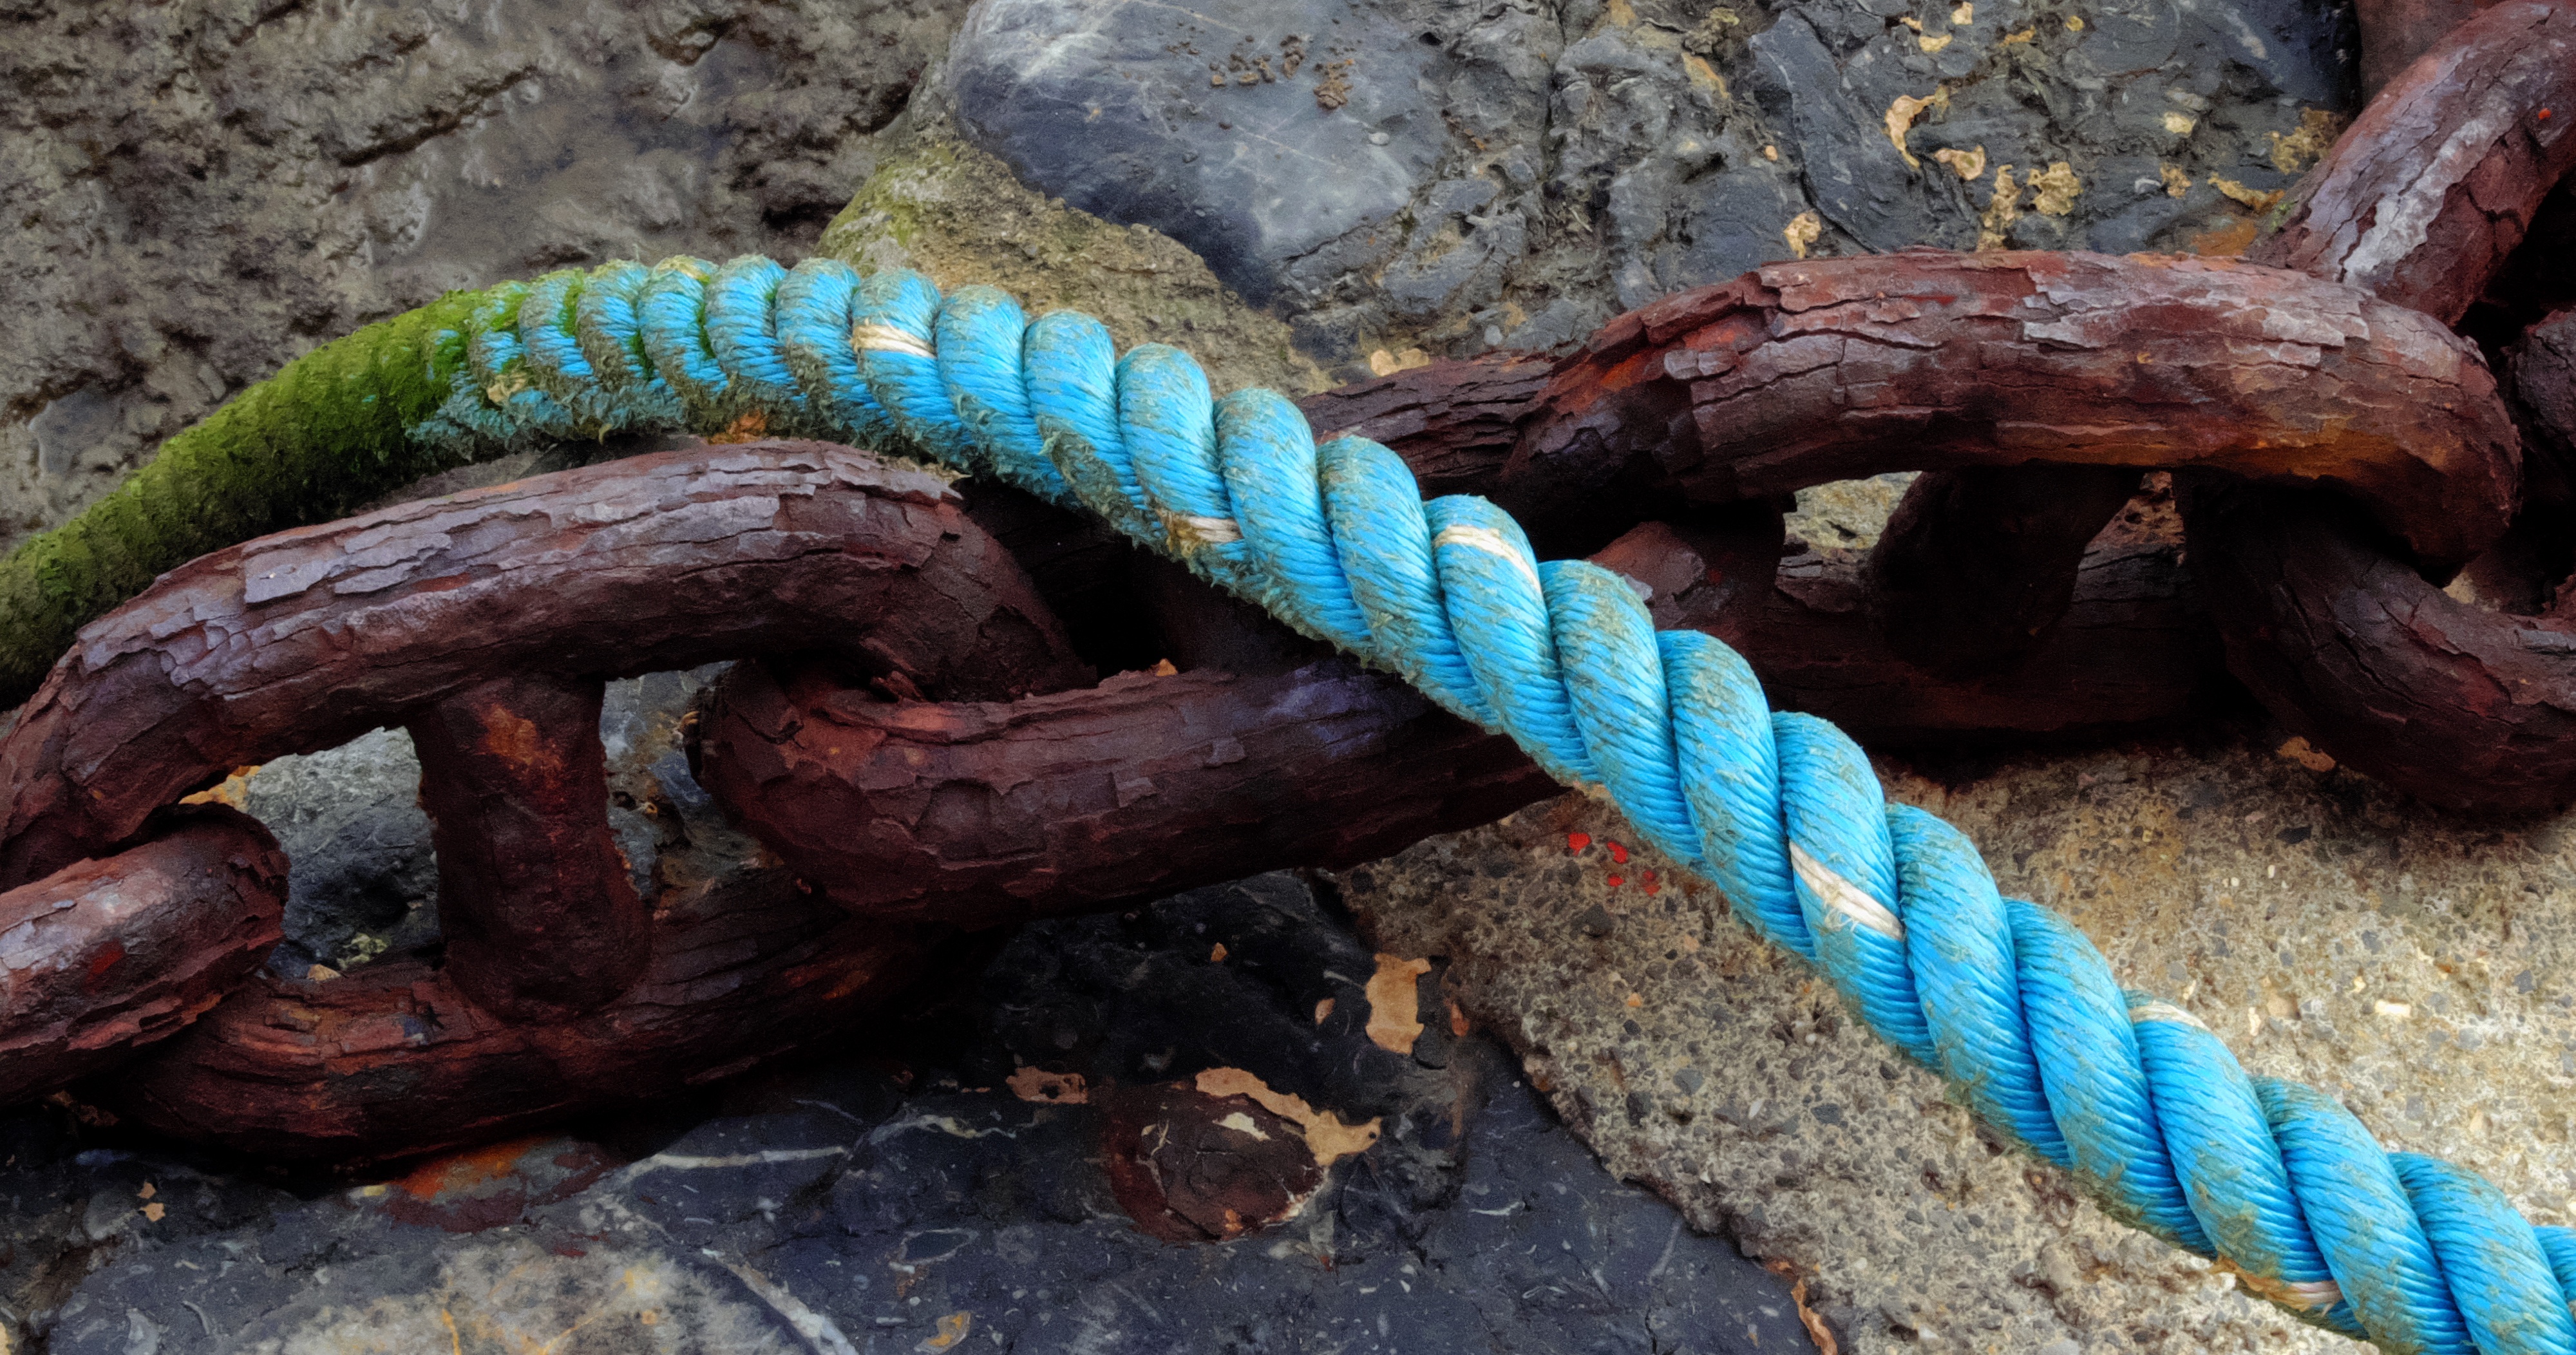
reptile, vertebrate, serpent, scaled reptile